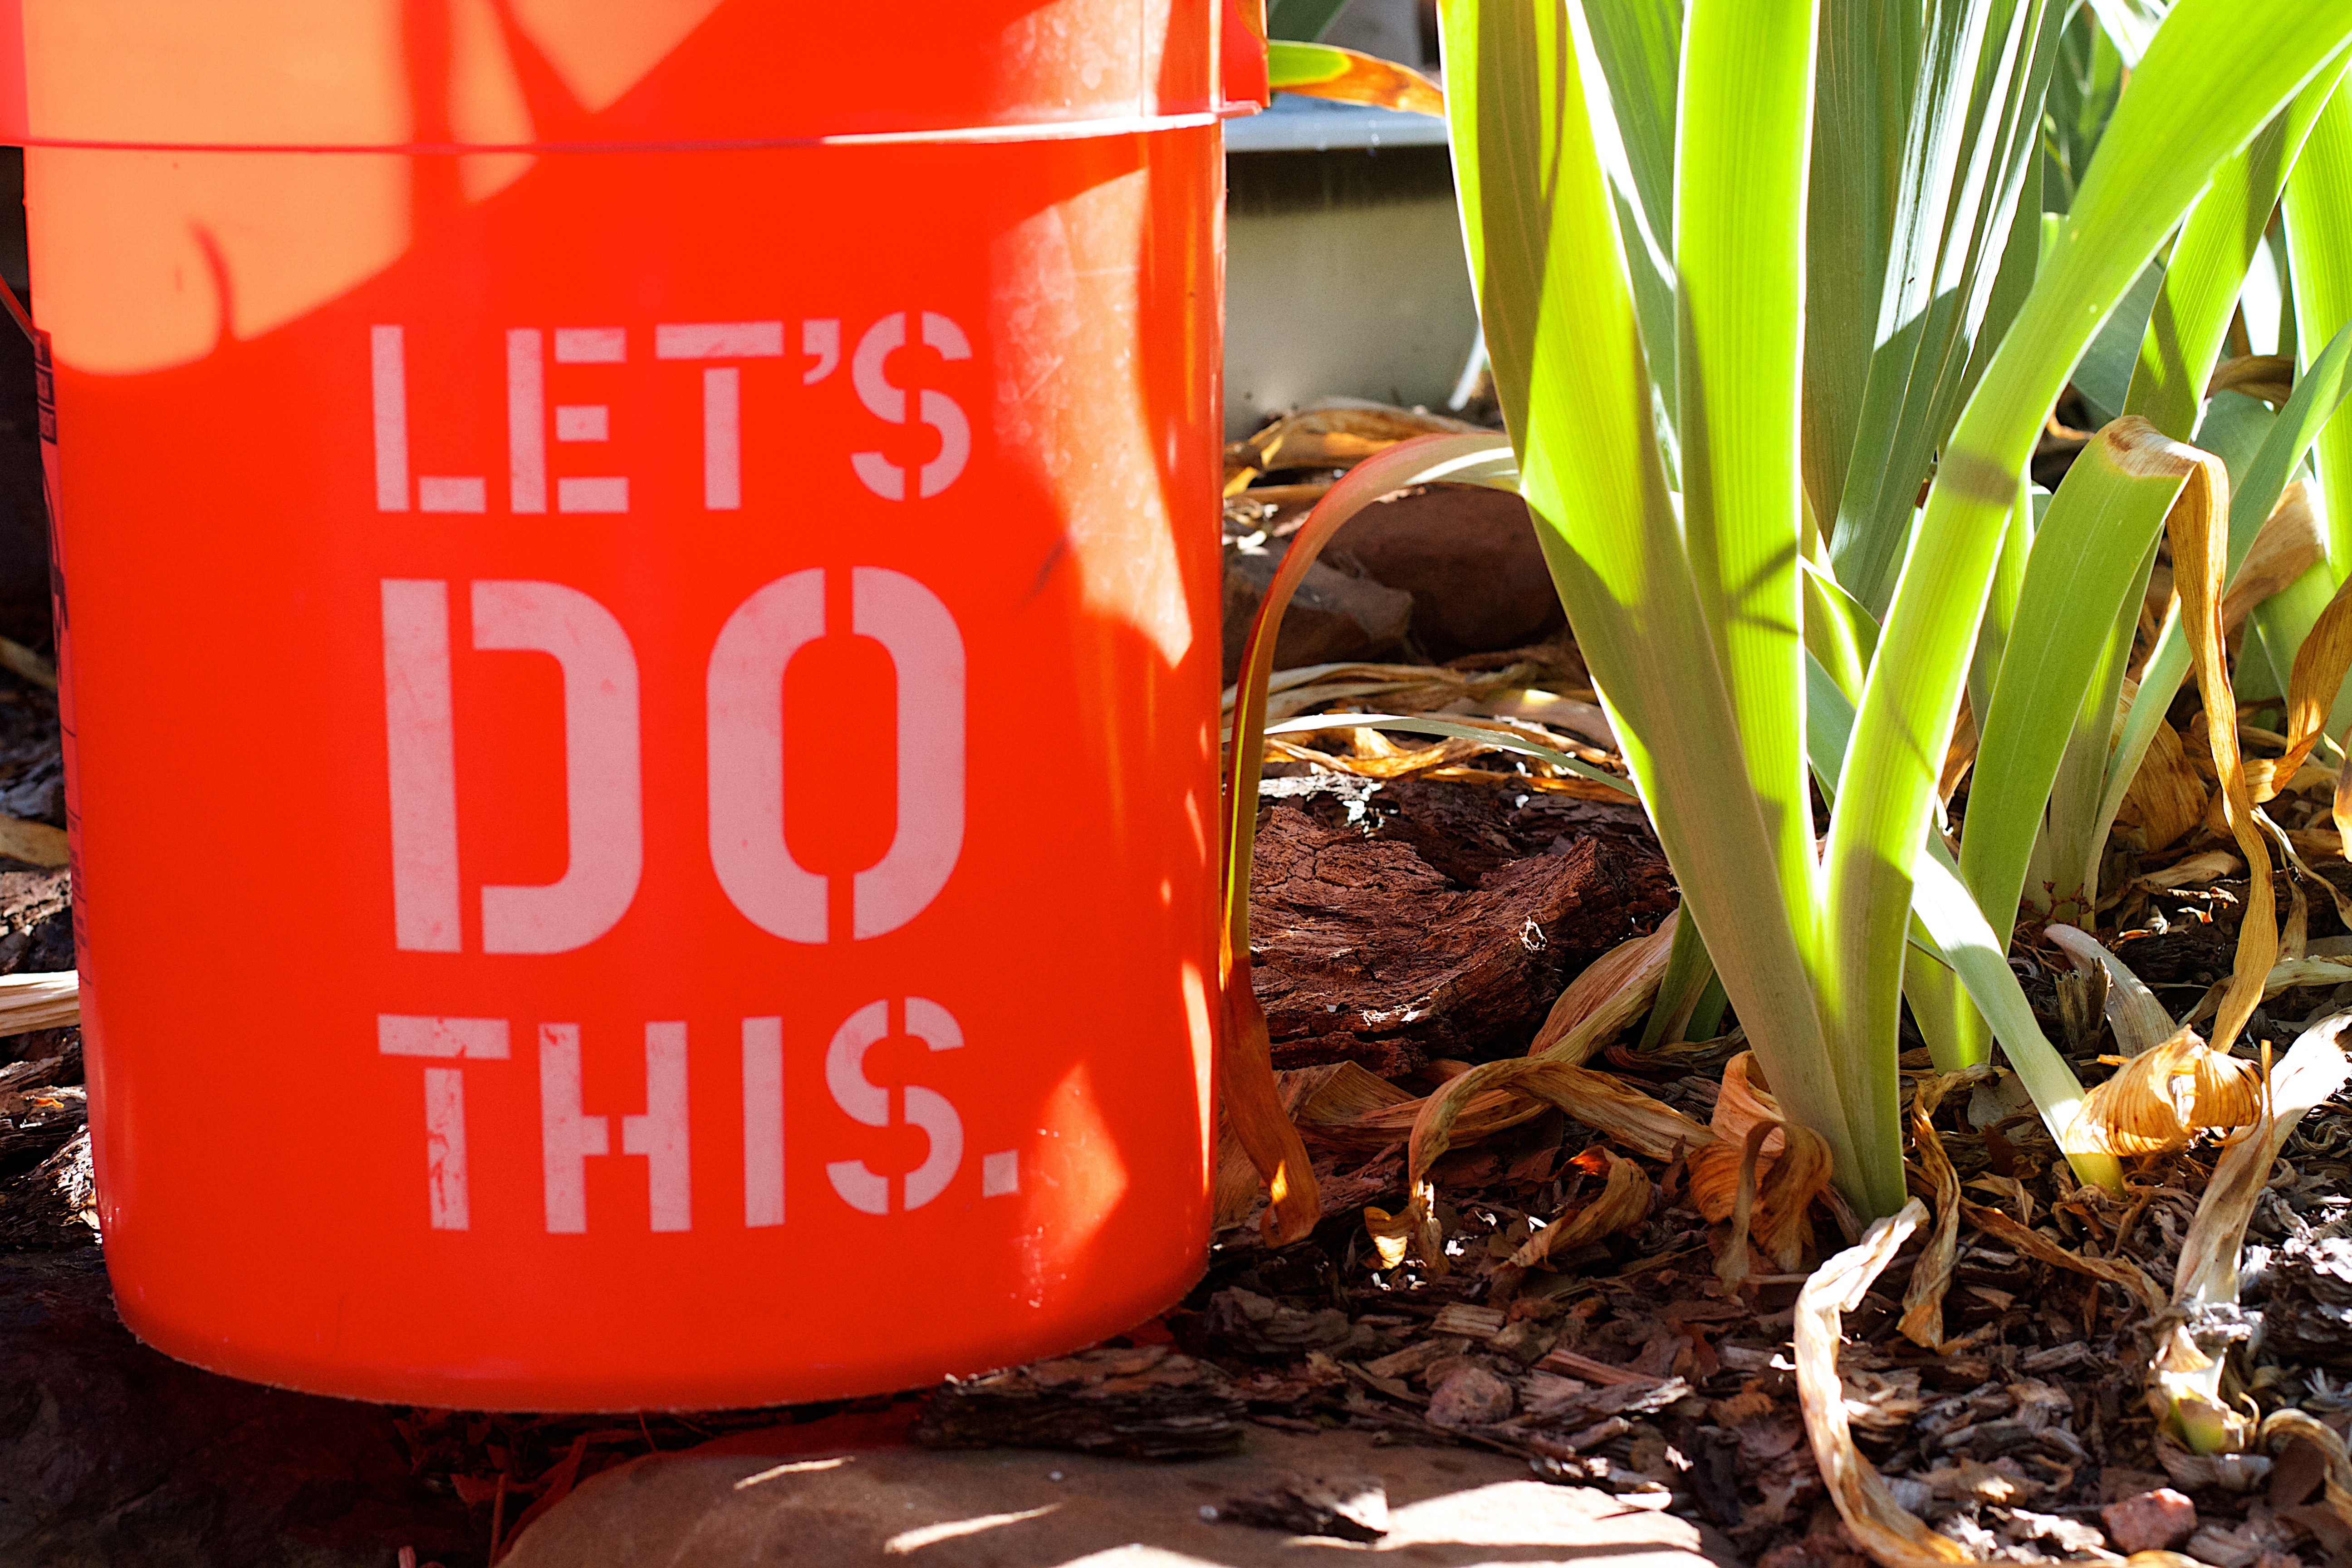
flower, food, produce, soil